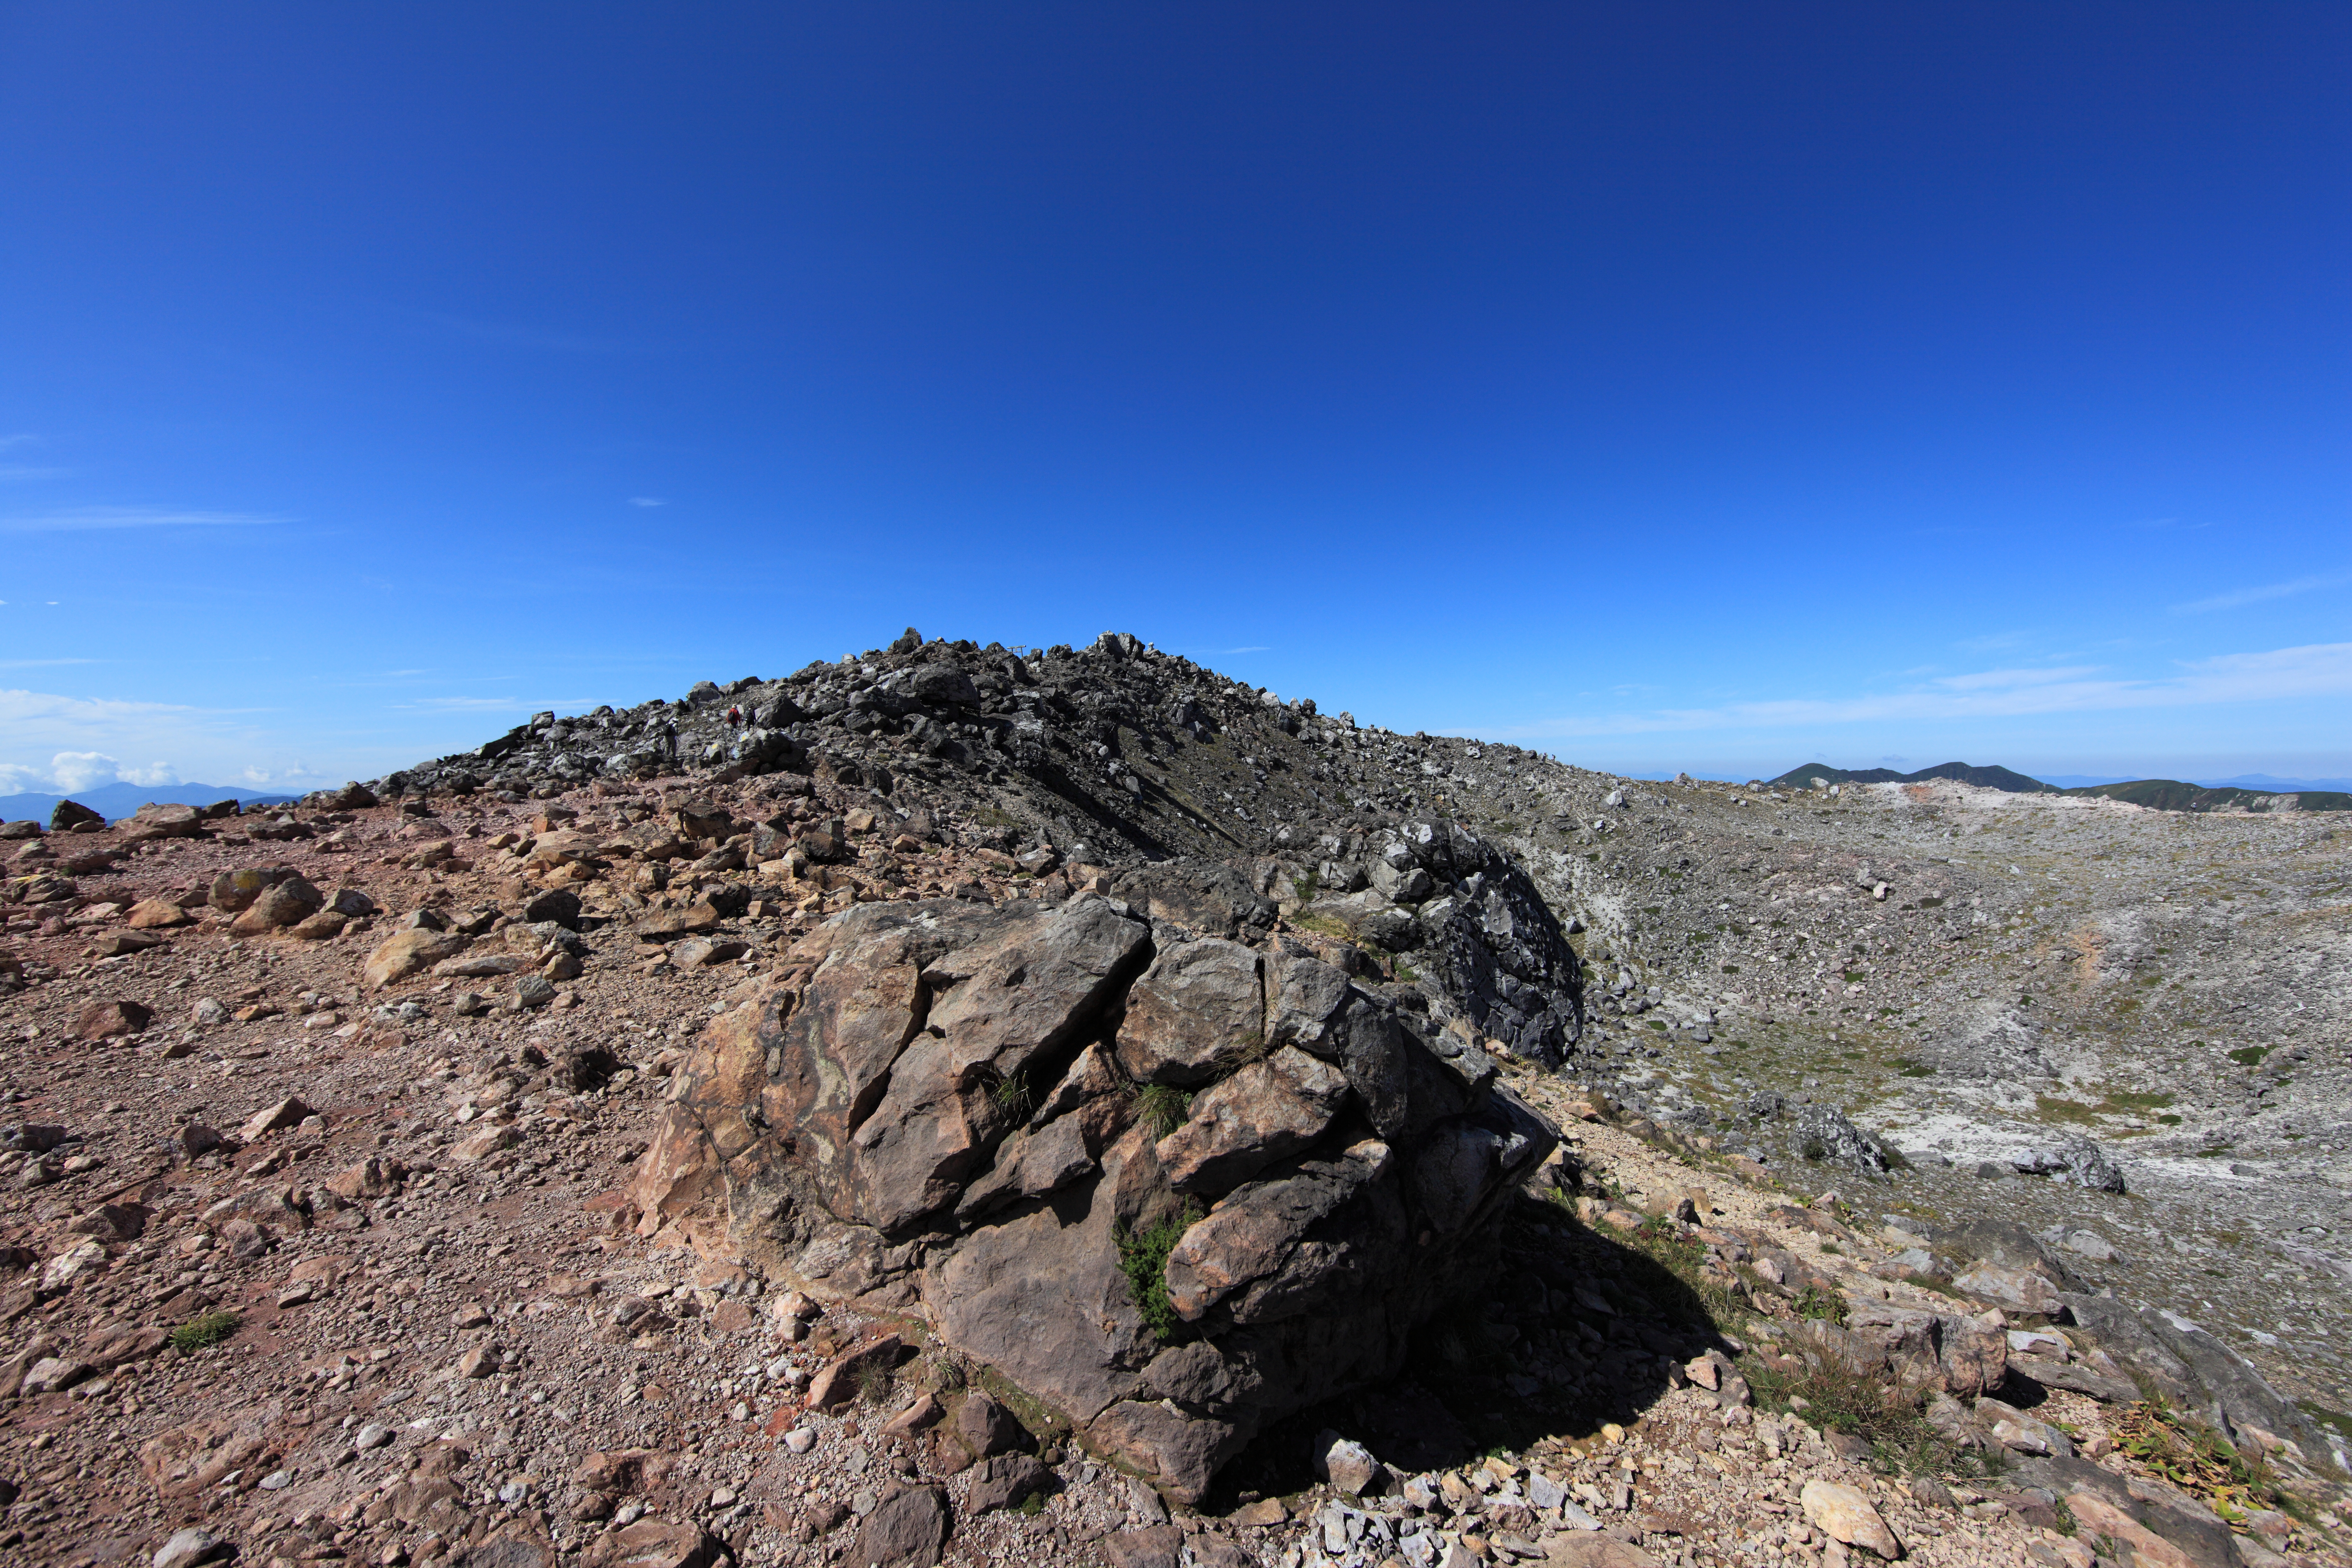
rock, wilderness, walking, mountain, hiking, trail, adventure, mountain range, cliff, high, terrain, ridge, summit, mountaineering, geology, plateau, tochigi, 5d, hires, fell, markii, hi, res, resolution, nasu, chausudake, landform, geographical feature, mountainous landforms, geological phenomenon